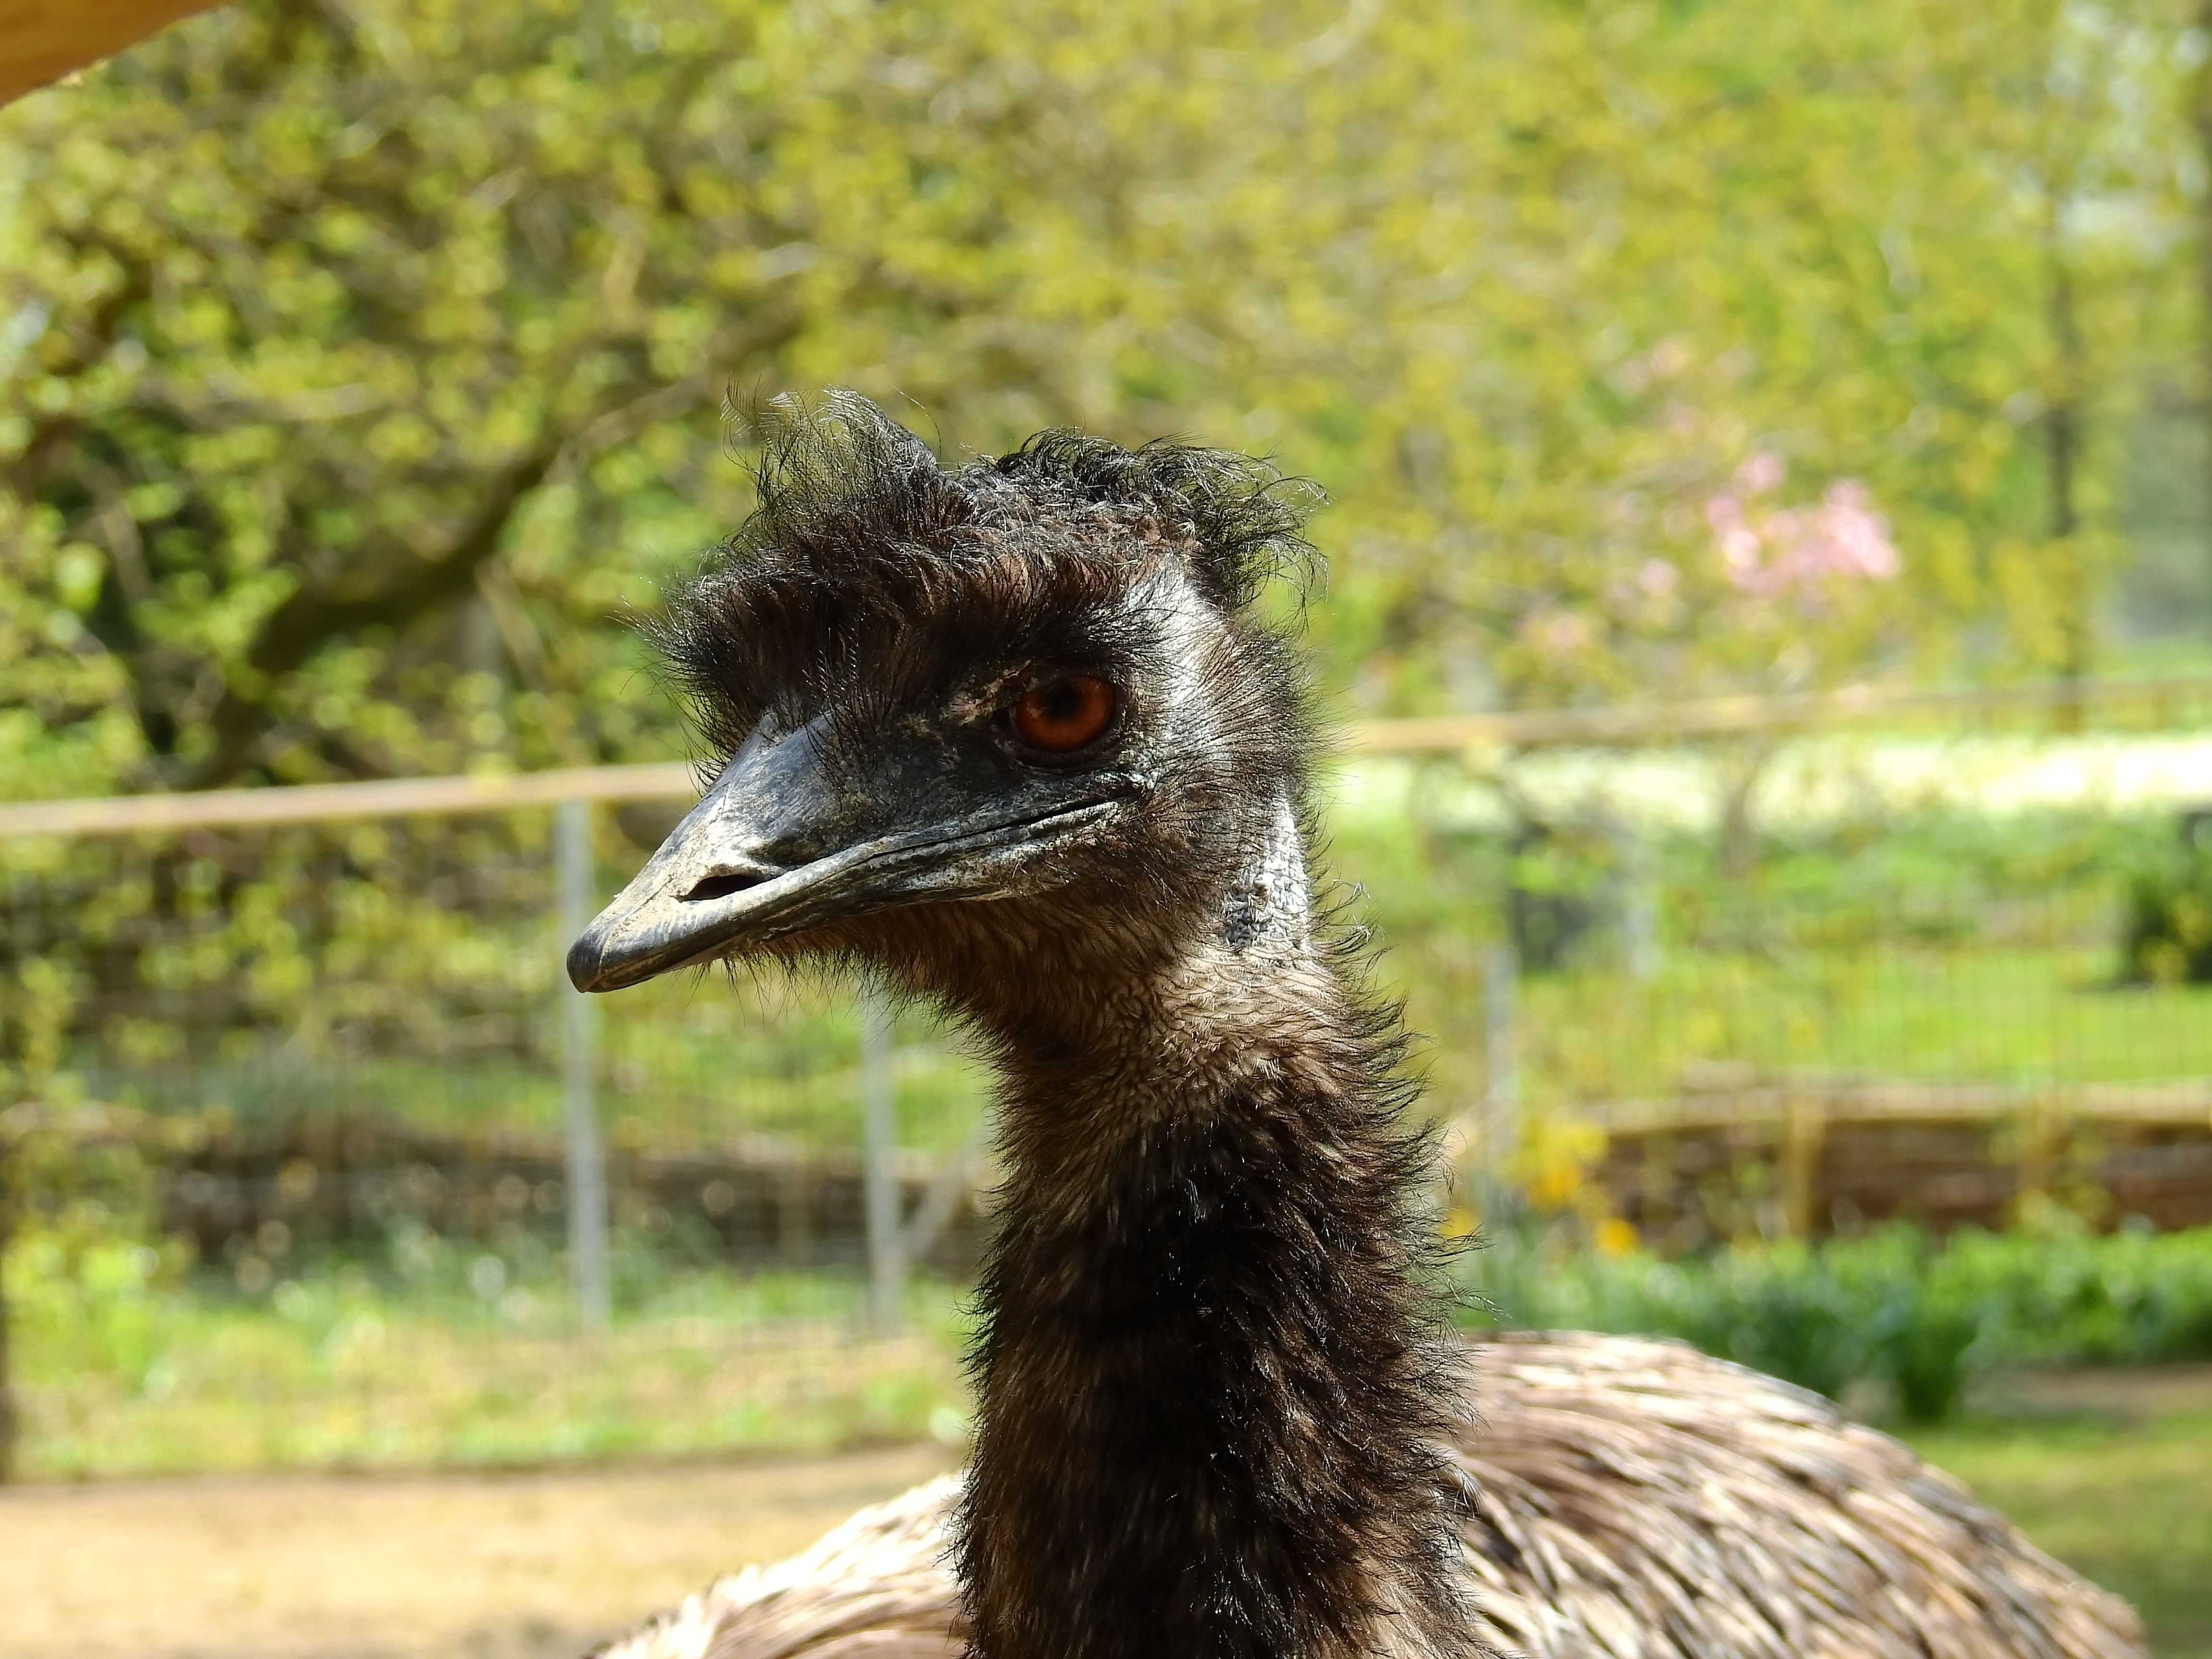
bird, animal, wildlife, zoo, beak, ostrich, fauna, emu, vertebrate, ratite, strauss, flightless bird, cassowary, casuariiformes